Six Frontier Towns

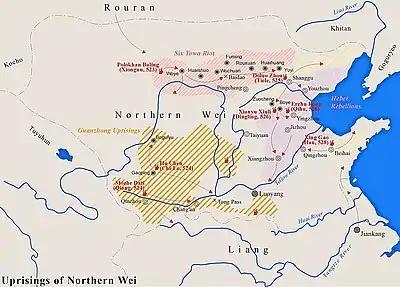
Location of the six frontier towns during the riot of 523

The fall of Northern Wei began with rebellions staged by the populations of the Six Garrisons. Conventional narratives state that the location of the capital to Luoyang under Emperor Xiaowen and decades of relative peace in the north had sidelined the traditional Xianbei warriors in six garrisons, creating resentment against the reform of Emperor Xiaowen. Their ranks had also grown tainted by the introduction of convicts in penal military service. However, recent studies question this argument. This rebellion was rooted in the internal struggle within the Six Garrisons between upper-class military elites and lower-class soldiers and ethnic settlers and was directly triggered by a serious drought causing a massive loss of livestock and leading to the looting of Avars. Six Garrisons were established to protect the Northern Wei regime from the invasion of Rouran and consisted of numerous ethnic groups, such as Xianbei, Han, Gaoche, and Xiongnu. Tribes were the basic social units, although grouped into militarized garrisons. The upper-class military elites who occupied governing offices mainly included the low-level elites of the Xianbei (including political exiles), other tribe chiefs, and Han strongpersons. The internal conflict between upper-class military elites and lower-class soldiers and ethnic settlers was on the basis of the vulnerable economic base (heavily relied on livestock production and the support from the central government) and harsh environmental conditions in Six Garrison areas. The struggle for survival drove military officers of Six Garrisons to implement unfair policies biased to their own ethnic groups at the cost of others. In 523, nomadic Rouran tribes suffered a major famine due to successive years of drought. In April, the Rouran Khan sent troops to raid the Wei territory. People of the town rose up and killed the town's commander.